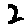
Label: 2